Tales of the World: Radiant Mythology

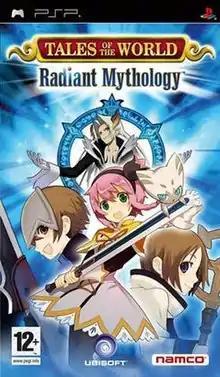
European cover art

is a Japanese action role-playing game developed by Alfa System and published by Namco Bandai Games. It is part of the "Tales" series of video games, more specifically a part of the "Tales of the World" spin-off series, which heavily emphasizes the crossover appearances of characters from past games in the series. The game was released in 2006 in Asia; July 2007 in North America; and September 2007 in Australia and Europe. The game saw two sequels, "" and "", though neither were released outside Japan, leaving it as the only "Tales of the World" entry to be translated into English.